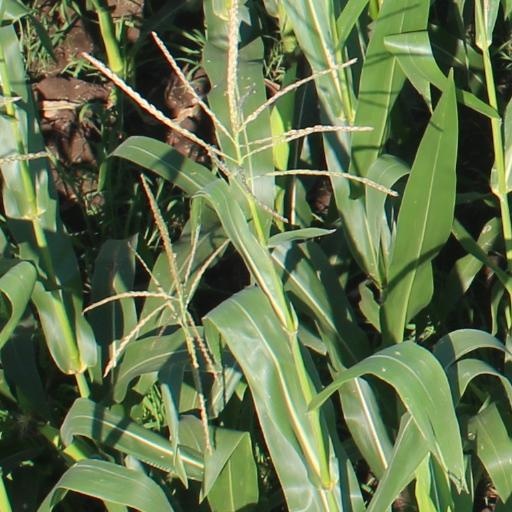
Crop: maize; corn